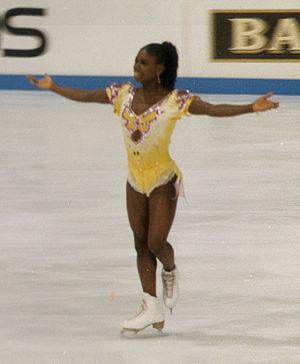
Surya Bonaly est une patineuse artistique née le 15 décembre 1973 à Nice. Française de naissance, elle a acquis la nationalité américaine en 2004.
Le patinage artistique fait sa première apparition aux Jeux olympiques en 1908 à l'occasion des Jeux olympiques d'été de Londres, en effet les Jeux olympiques d'hiver ne verront le jour qu'en 1924 à Chamonix où le patinage trouvera tout de suite sa place dans le programme.
Le patinage artistique est un sport ainsi qu'une démonstration d'art exécuté sur la glace qui améliore les qualités physiques et développe la sensibilité artistique avec des patins à lames.
Les Noirs de France sont, selon le Conseil représentatif des associations noires de France, les citoyens ou résidents français d'ascendance subsaharienne, américaine, caribéenne ou ultra-marine. Selon certaines estimations, ils représenteraient entre 3 % et 8 % de la population française.